Georgie Howe

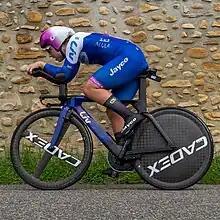
Howe in 2023

Georgina "Georgie" Howe (born 3 March 1994) is an Australian former national representative rower and current professional cyclist riding for UCI Women's WorldTeam .